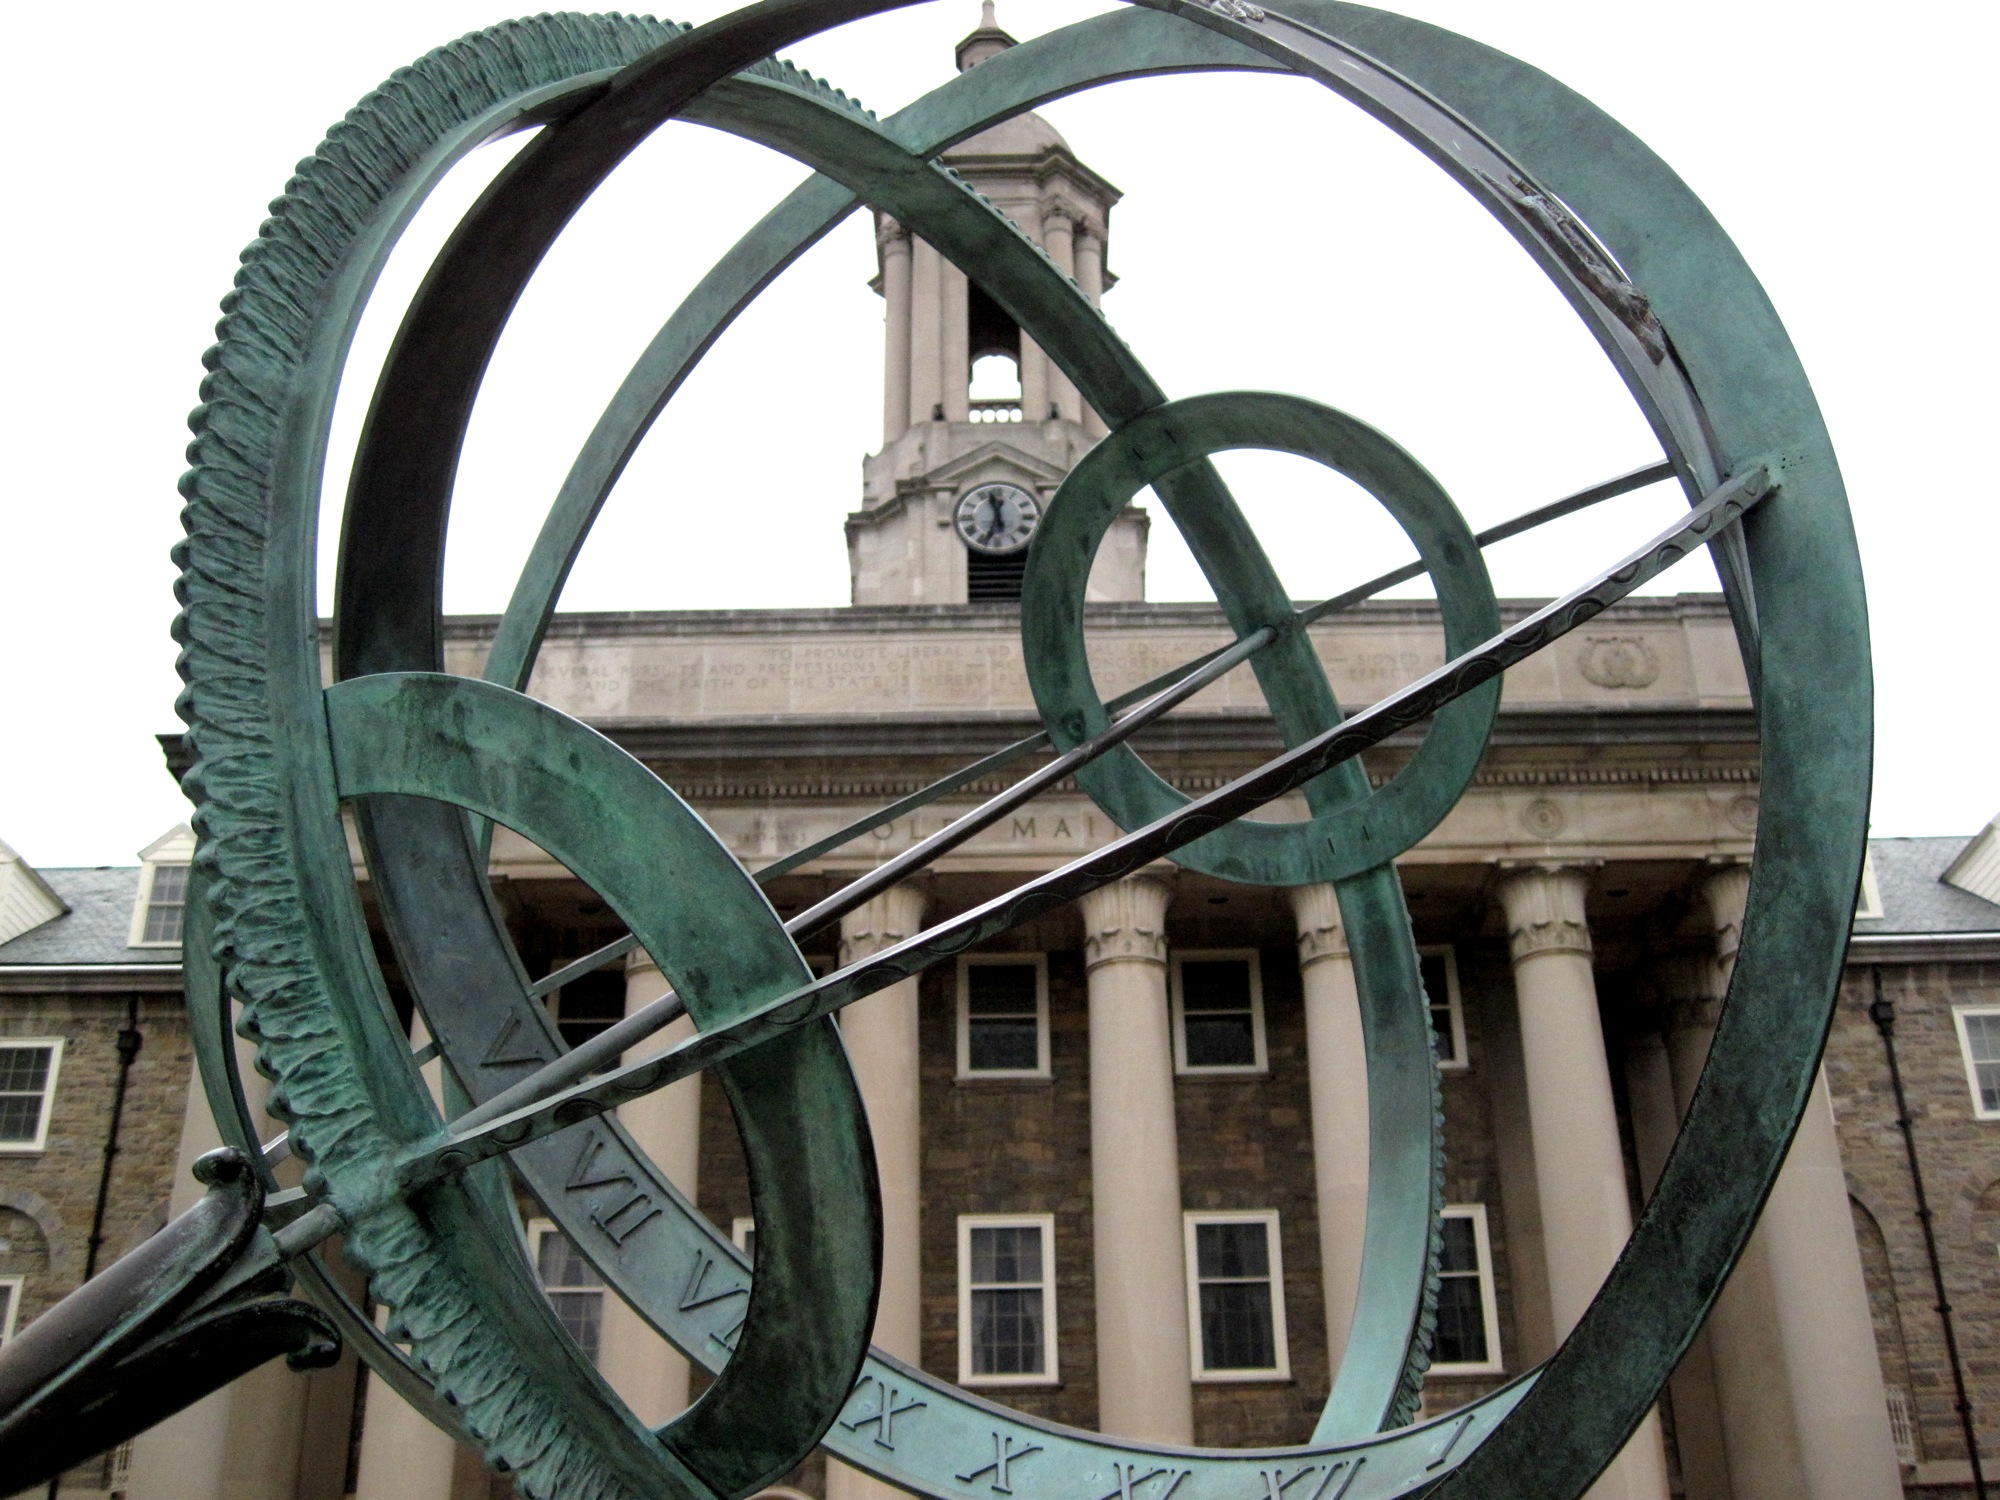
architecture, wheel, arch, facade, sculpture, iron, tourist attraction, 2009365